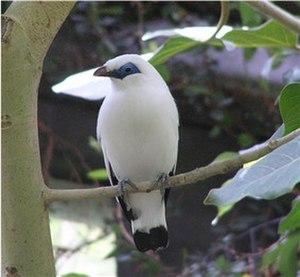
L'Étourneau de Rothschild, également connu sous les noms d'Étourneau de Bali, Martin de Rothschild ou Bali starling est une espèce de passereaux de la famille des Sturnidae en voie d'extinction. Espèce endémique de Bali, dont il est un emblème et où il figure sur des monnaies, il fut découvert en 1910 par le baron Walter de Rothschild, banquier et zoologiste.